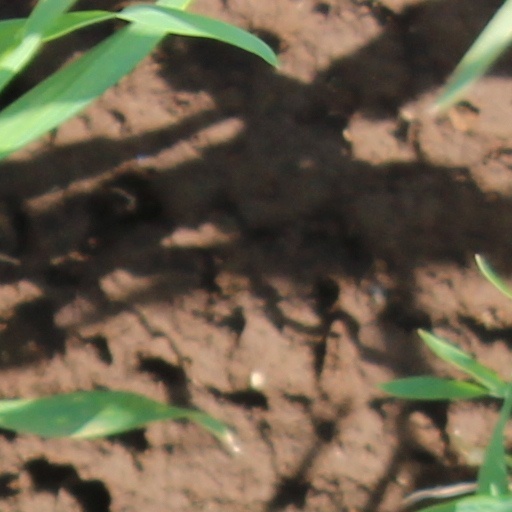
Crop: wheat